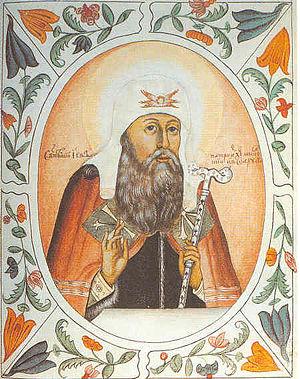
Job, né près de Tver en Russie, moine puis higoumène, évêque de Kolomna puis de Rostov, métropolite de Moscou et enfin patriarche de Moscou ; fêté le 19 juin.